Charles Moran (railroad executive)

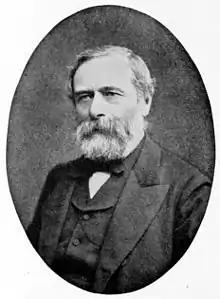

Charles Moran (October 31, 1811 – July 22, 1895) was an American business man and president of the Erie Railroad from 1857 to 1859.